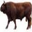
Label: cattle